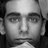
Emotion: sad